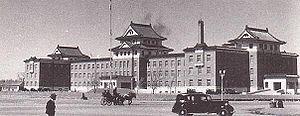
L’armée du Guandong est un groupe d’armées de l’armée impériale japonaise créée en avril 1906 et dissoute en 1945. Elle prit le nom de la péninsule du Guandong, où elle était basée. Son quartier général se trouvait à Xinjing. Elle devint le groupe d’armées le plus important et le plus prestigieux de l’armée impériale.